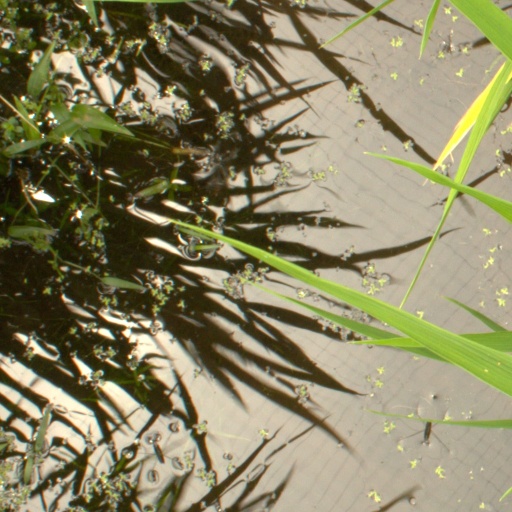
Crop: rice